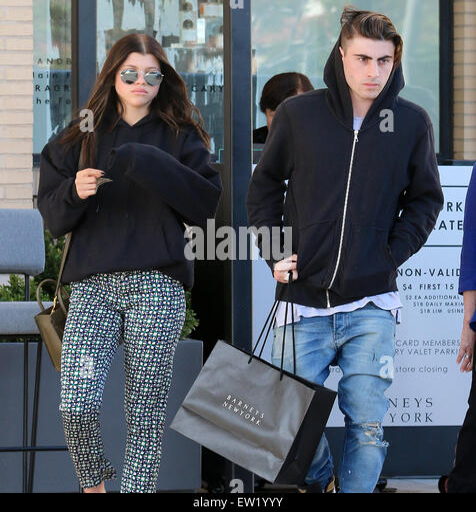
person out on a shopping spree with her boyfriend